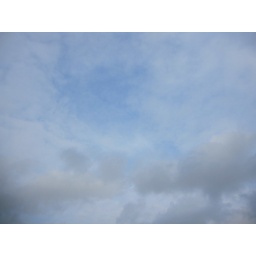
First sighting of blue sky in Anomabo! I had lousy weather at the beach -- two cloud-filled days. :-(